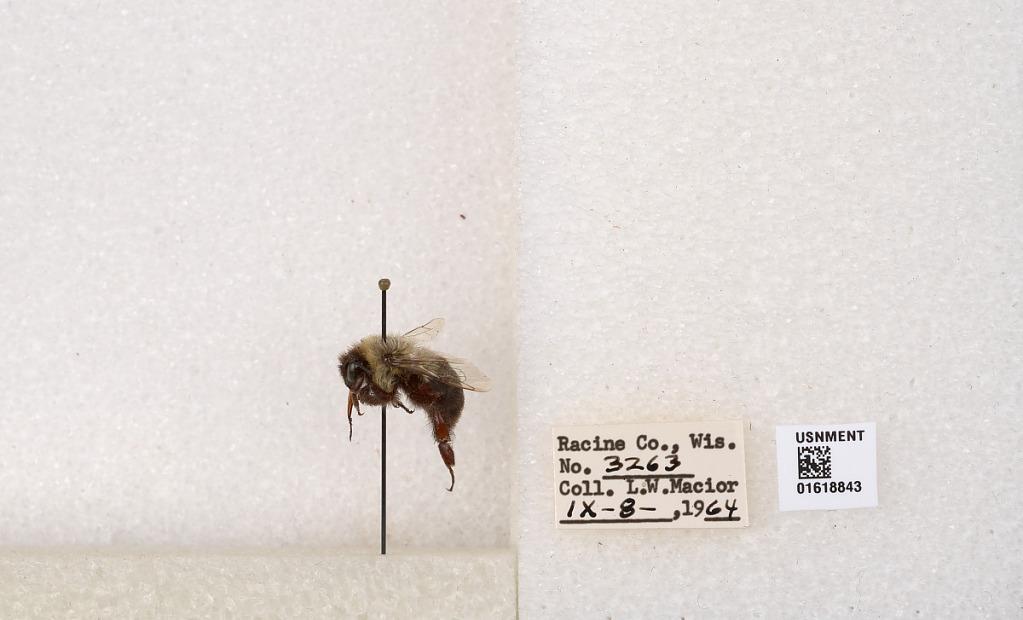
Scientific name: Bombus impatiens Cresson
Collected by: L. Macior
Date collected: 1964-9-8
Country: United States
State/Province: Wisconsin
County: Racine
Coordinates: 42.7299, -87.8123